Champion of the Raj

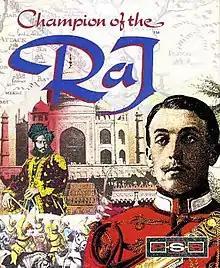
Atari ST cover art

Champion of the Raj is a turn-based strategy video game developed by Level 9 Computing and published by Personal Software Services. It was released exclusively in the United Kingdom for the Amiga, Atari ST, and IBM PC compatibles in 1991. It is the thirteenth and final instalment in the "Strategic Wargames" series. The game revolves around European imperialism and colonialism in India. Six factions–British, French, Mogul, Sikhs, Gurkhas, and Marathas–fight to gain overall control of India.